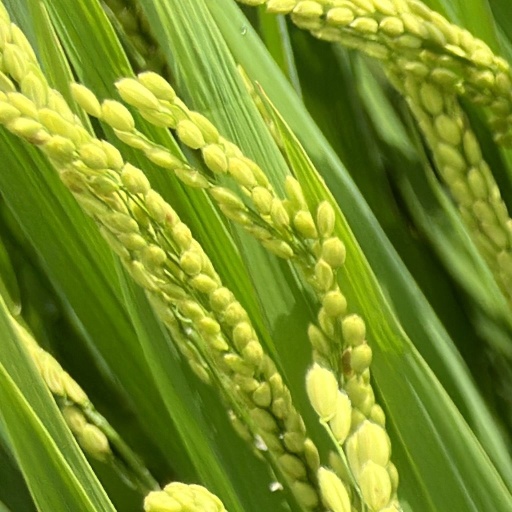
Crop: rice